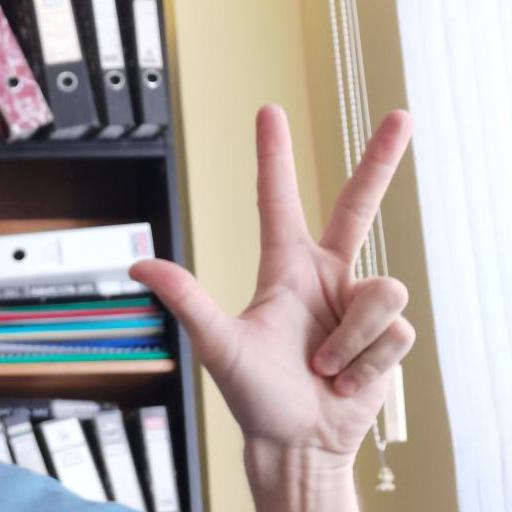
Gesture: three2